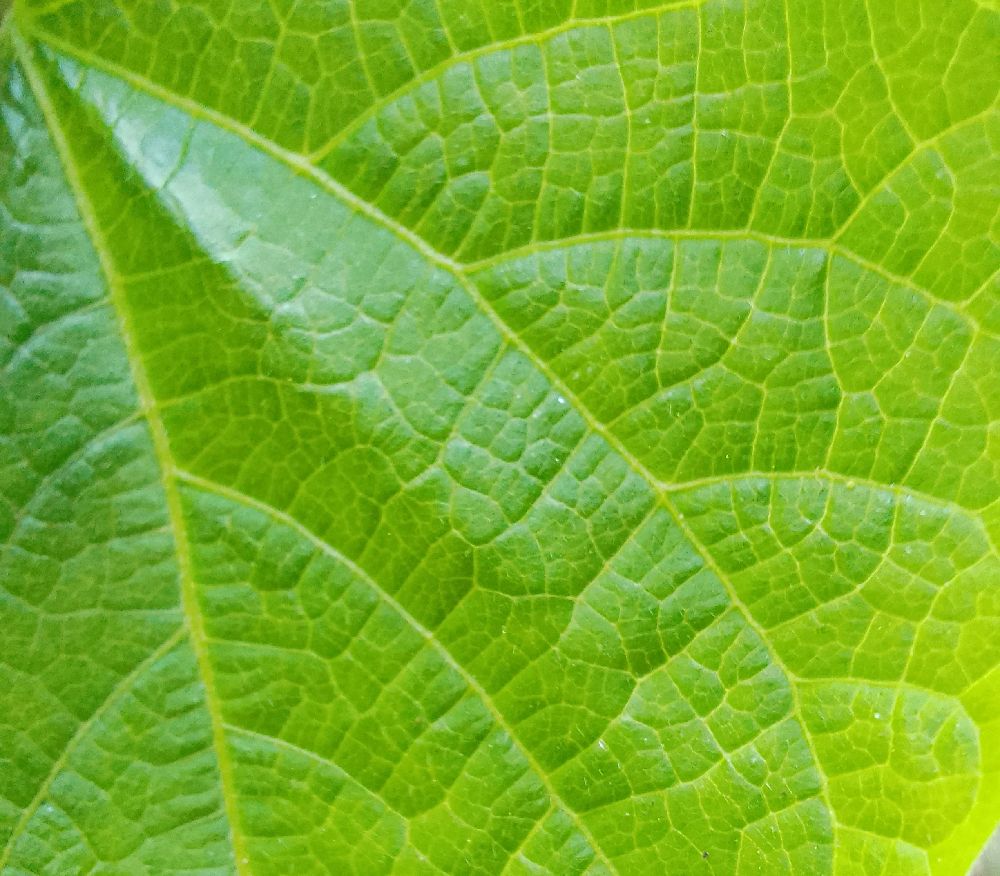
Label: healthy